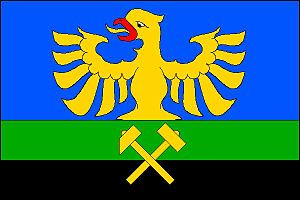
Petřvald
Petřvald er en by i Okres Karviná i Tjekkiske Schlesien, Tjekkiet. Den ligger på den nordøstlige grænse af byen Ostrava.